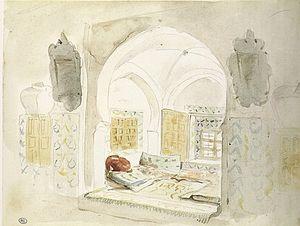
Alcove Maureque, croquis
Une alcôve est un renfoncement aménagé dans un mur pour un usage particulier, notamment le placement d'un lit : ce sens est encore fréquemment utilisé de nos jours. Il désigna au XVIIᵉ siècle en littérature, et dans la société, le lieu où se tenait un salon ou un salon littéraire, tout comme le mot « ruelle ».